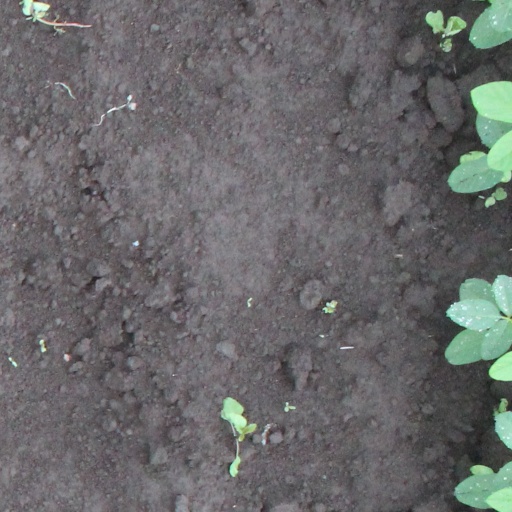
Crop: soybean